Lima bean

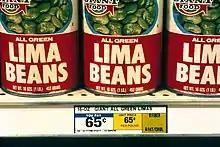
Canned beans

Like many other legumes, lima beans are a good source of dietary fiber and a virtually fat-free source of high-quality protein.